Boone County Courthouse (West Virginia)

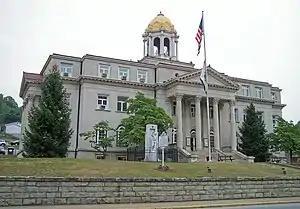

The Boone County Courthouse in Madison, West Virginia was completed in 1921 in the Neoclassical Revival style. Designed by architect H. Rus Warne of Charleston, the courthouse stands on a small hill in a square. Construction started in 1917, but disputes and construction delays extended construction for four years. Its dome was gold-leafed in 1977.